Ctenophorus caudicinctus

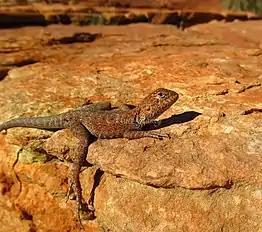
Red-brown coloured "ctenophorus caudicinctus"

The ring tailed dragon's reproductive cycle favours conditions that are best for their survival and growth. Thus, reproductive cycles vary over the years due to rainfall and the availability of food. Most commonly, "ctenophorus caudicinctus" breeds during spring, September to October. Then in the following months of winter, there is winter rainfall. This rainfall is important as it stimulates insect abundance to provide abundant food for "ctenophorus caudicinctus". Adequate food helps with fertilization, spermatogenesis, and healthy reproduction. For males, the main season for spermiogenesis is from February to August as this when they generate the maximum amount of sperm and conditions are optimal for breeding. However, some males do not mate until they are matured. They would hold it in until the next mating season. "Ctenophorus caudicinctus" is oviparous. The number of offspring is lesser than the number of eggs produced because of a lack of maternal protection.